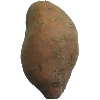
Label: potato_sweet